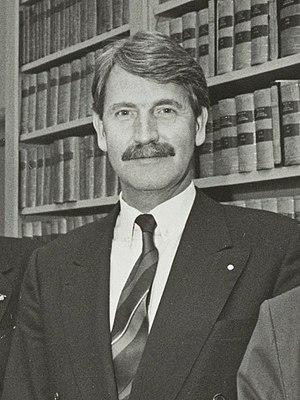
Amstelveen est commune néerlandaise située en province de Hollande-Septentrionale. Faisant partie de l'agglomération d'Amsterdam, elle compte 88 659 habitants lors du recensement de 2016.